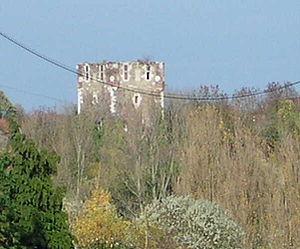
ruines du vieux château médiéval á Saive
Saive est un village de l'Entre-Vesdre-et-Meuse au Nord-Est de la ville de Liège en Belgique. Administrativement il fait aujourd'hui partie de la commune de Blegny dans la province de Liège. C'était une commune à part entière avant la fusion des communes de 1977.